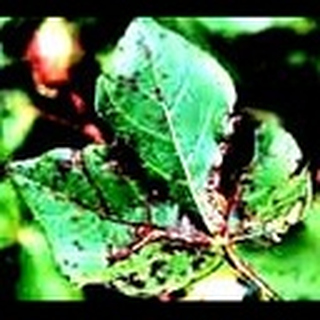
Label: cotton_bacterial_blight